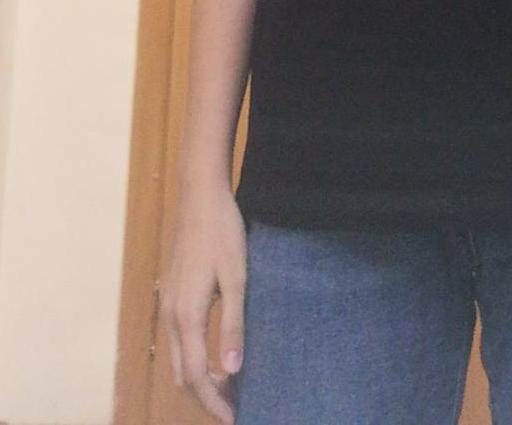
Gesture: no_gesture